Verdi Karns

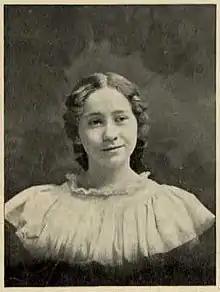
Verdi Karns, from an 1899 publication.

Verdi Karns (April 30, 1882 – April 5, 1925), after 1908 Verdi Karns Sturgis"," was an American composer of popular tunes.